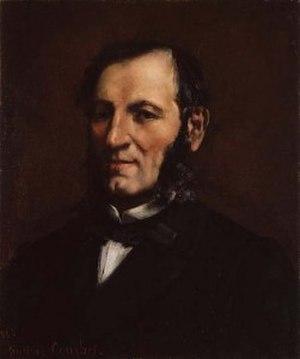
Ange Gustave Chaudey, né à Vesoul le 5 octobre 1817 et fusillé à Paris 5ᵉ le 23 mai 1871, est un avocat, homme politique et journaliste français.
Cet article est une liste des personnalités liées à Vesoul, préfecture du département de la Haute-Saône. De nombreuses célébrités ont un rapport avec la commune, soit parce qu'elles y sont nées, décédées, y ont vécu ou travaillé.
Cette liste de tableaux de Gustave Courbet rassemble, ci-dessous, de façon chronologique, des huiles sur toile signées et formellement attribuées à Gustave Courbet actuellement conservées dans des collections permanentes accessibles au public.